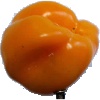
Label: Pepper Yellow 1